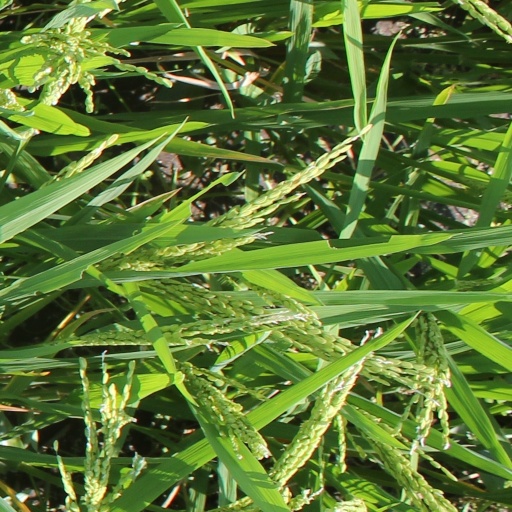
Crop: rice